Coke (fuel)

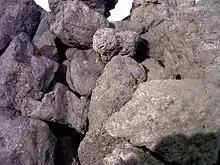
Raw coke

Coke is a grey, hard, and porous coal-based fuel with a high carbon content. It is made by heating coal or petroleum in the absence of air. Coke is an important industrial product, used mainly in iron ore smelting, but also as a fuel in stoves and forges.